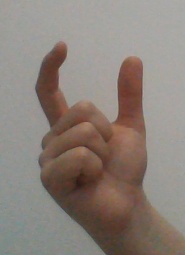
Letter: nun